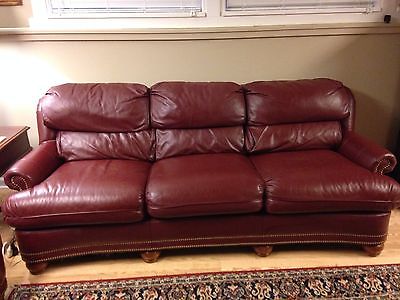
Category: sofa